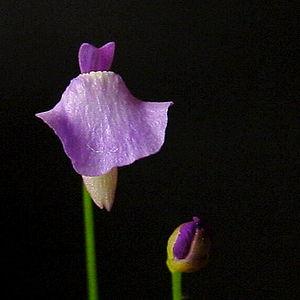
Il existe environ 225 espèces de plantes du genre Utricularia, appartenant à la famille des Lentibulariaceae. C'est le genre le plus important de plantes carnivores et il a une distribution mondiale, n'étant absent que de l'Antarctique et des îles océaniques. Ce genre était considéré comme ayant 250 espèces jusqu'à ce que Peter Taylor ait réduit le nombre à 214 dans son étude exhaustive The Genus Utricularia: a taxonomic monograph, une monographie publiée par HMSO. La classification de Taylor fut généralement admise, bien que sa division du genre en deux sous-genres fut bientôt considérée comme obsolète. Les études de génétique moléculaire ont pour la plupart confirmé la classification de Taylor avec quelques modifications, mais réparti le genre en trois sous-genres. Cette liste suit la classification des sous-genres de Müller et Borsch, mise à jour avec de nouvelles informations provenant de Müller et al.